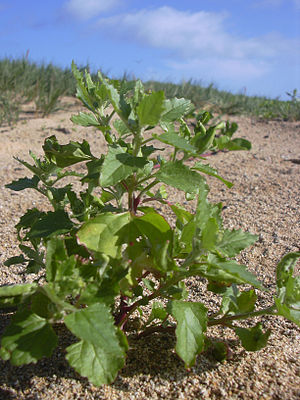
Mælde
Atriplex suberecta
Atriplex suberecta
Mælde er en slægt med mere end 100 arter, som er udbredt på alle kontinenter – undtagen Antarktis. Slægten indeholder mange planter, som tåler et højt saltindhold i jorden, derunder f.eks. ørken- og strandplanter, men arterne er i øvrigt meget forskellige.